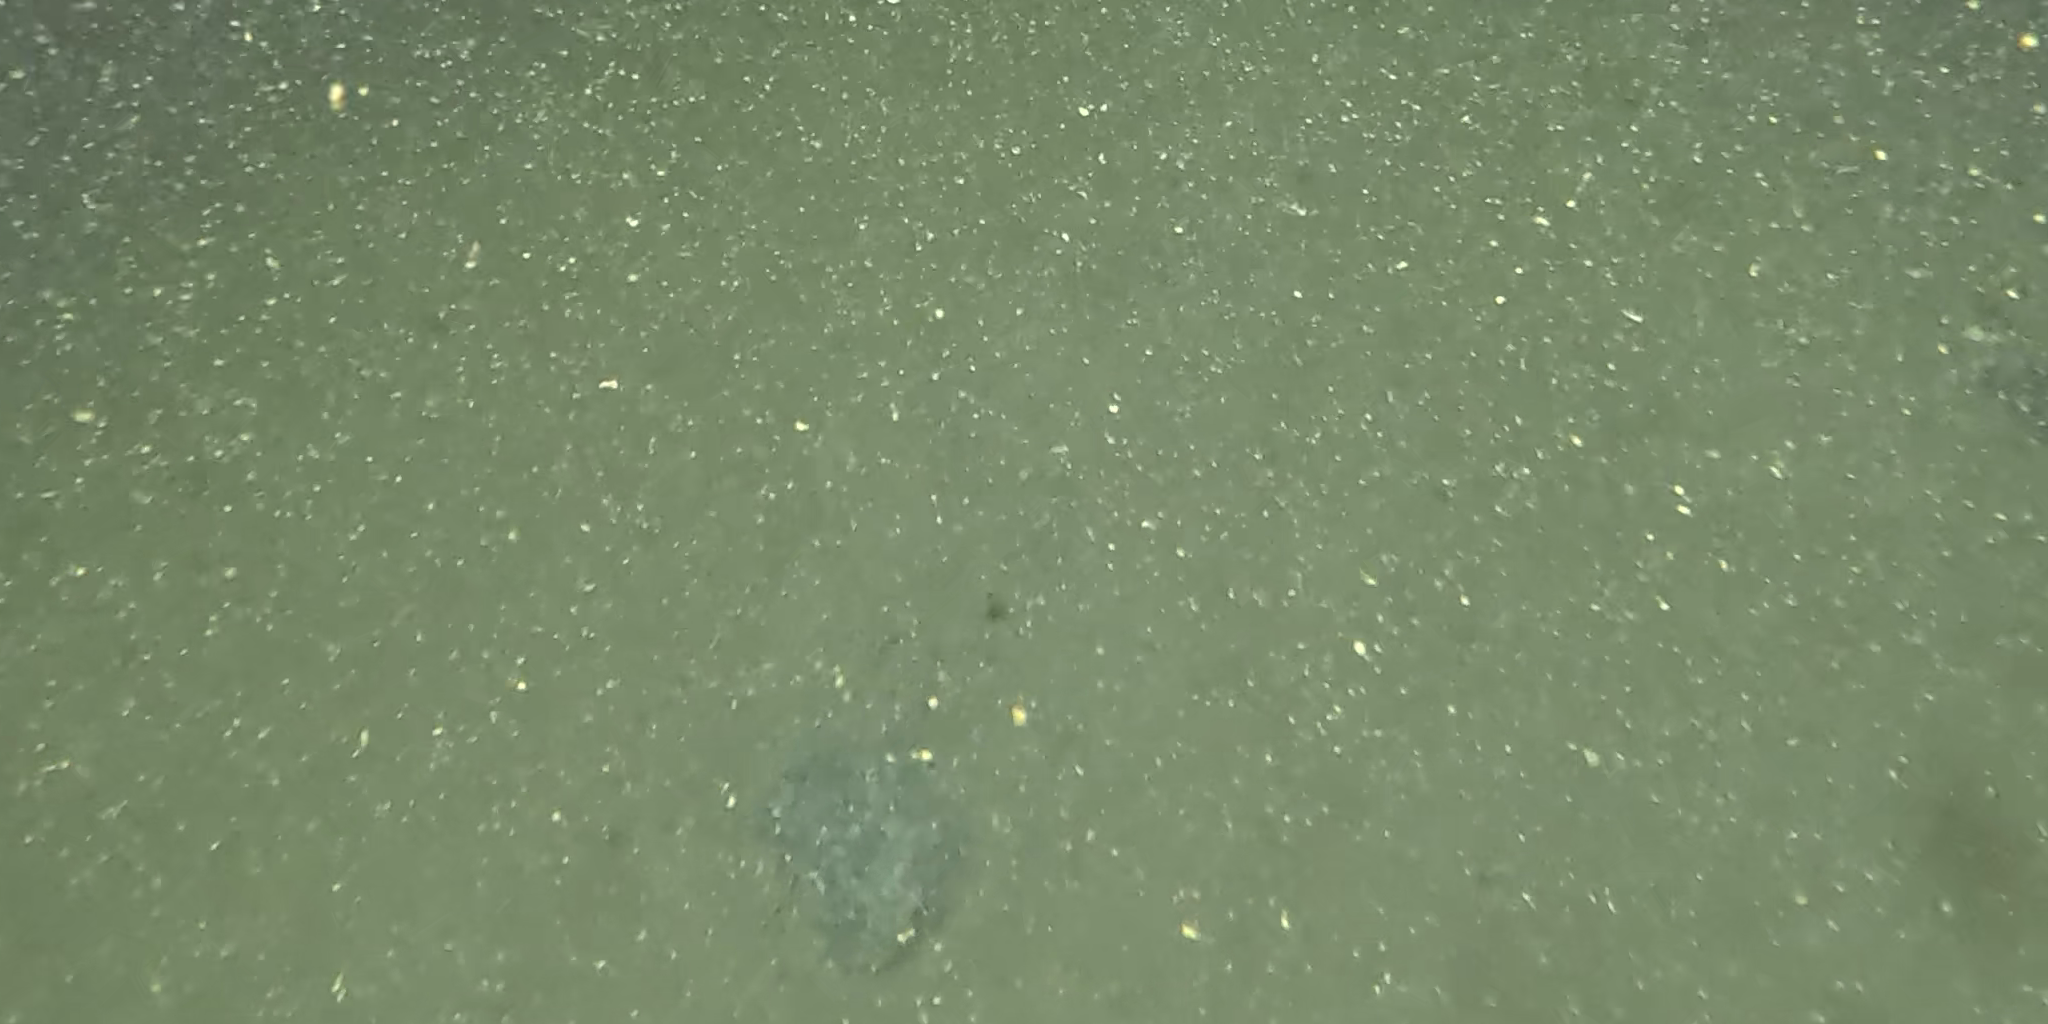
Seabed habitat: sand